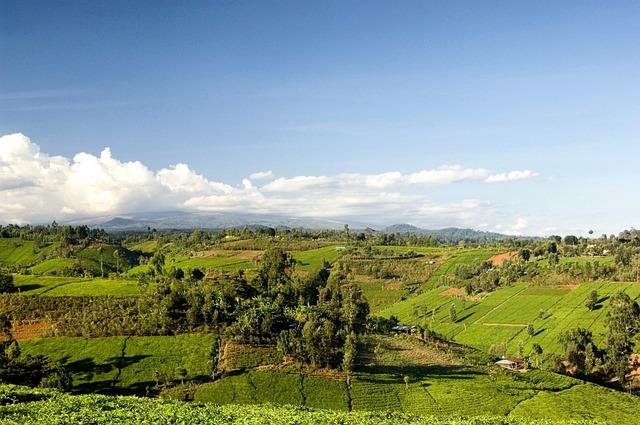
Mbegu za mazao ya aina mbalimbali zikiwa zimehifadhiwa katika vifurushi vidogo na kupangwa katika mpangilio wa safu mbili, kila mmoja ikiwa na kibandiko kinachoonyesha jina la mbegu hizo.